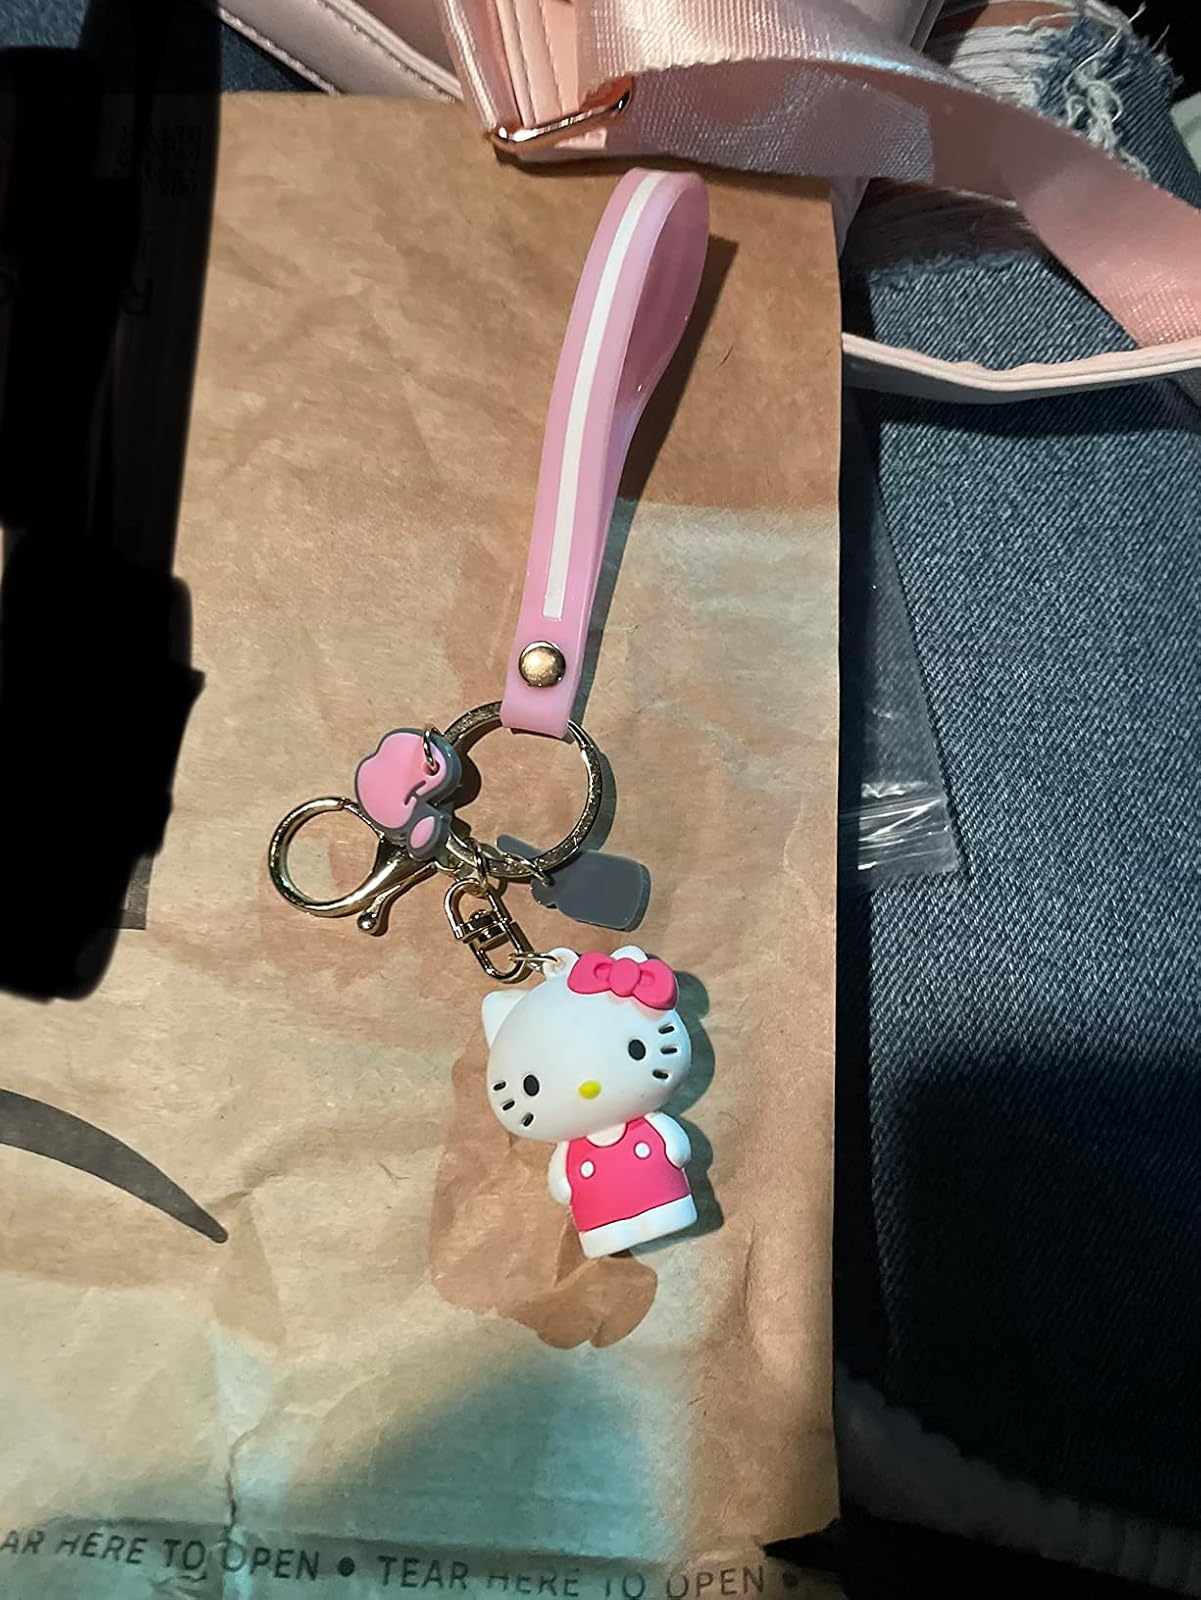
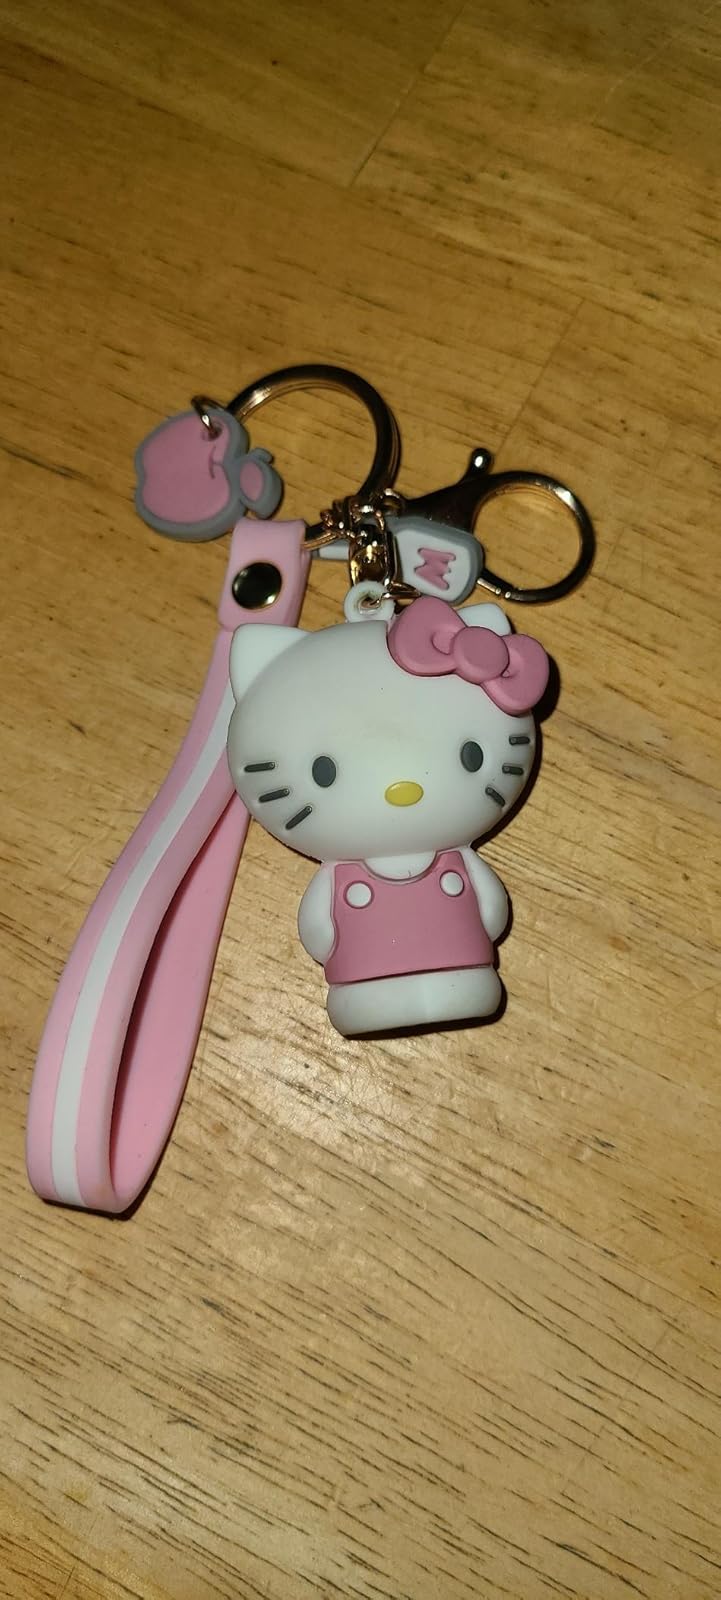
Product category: accessories_keychain
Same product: no